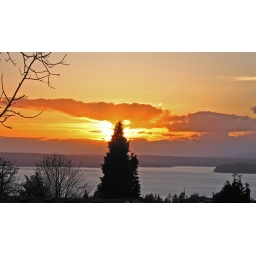
Wider view of the sunset over the Olympics with tinges of orange and pink lighting the sky.